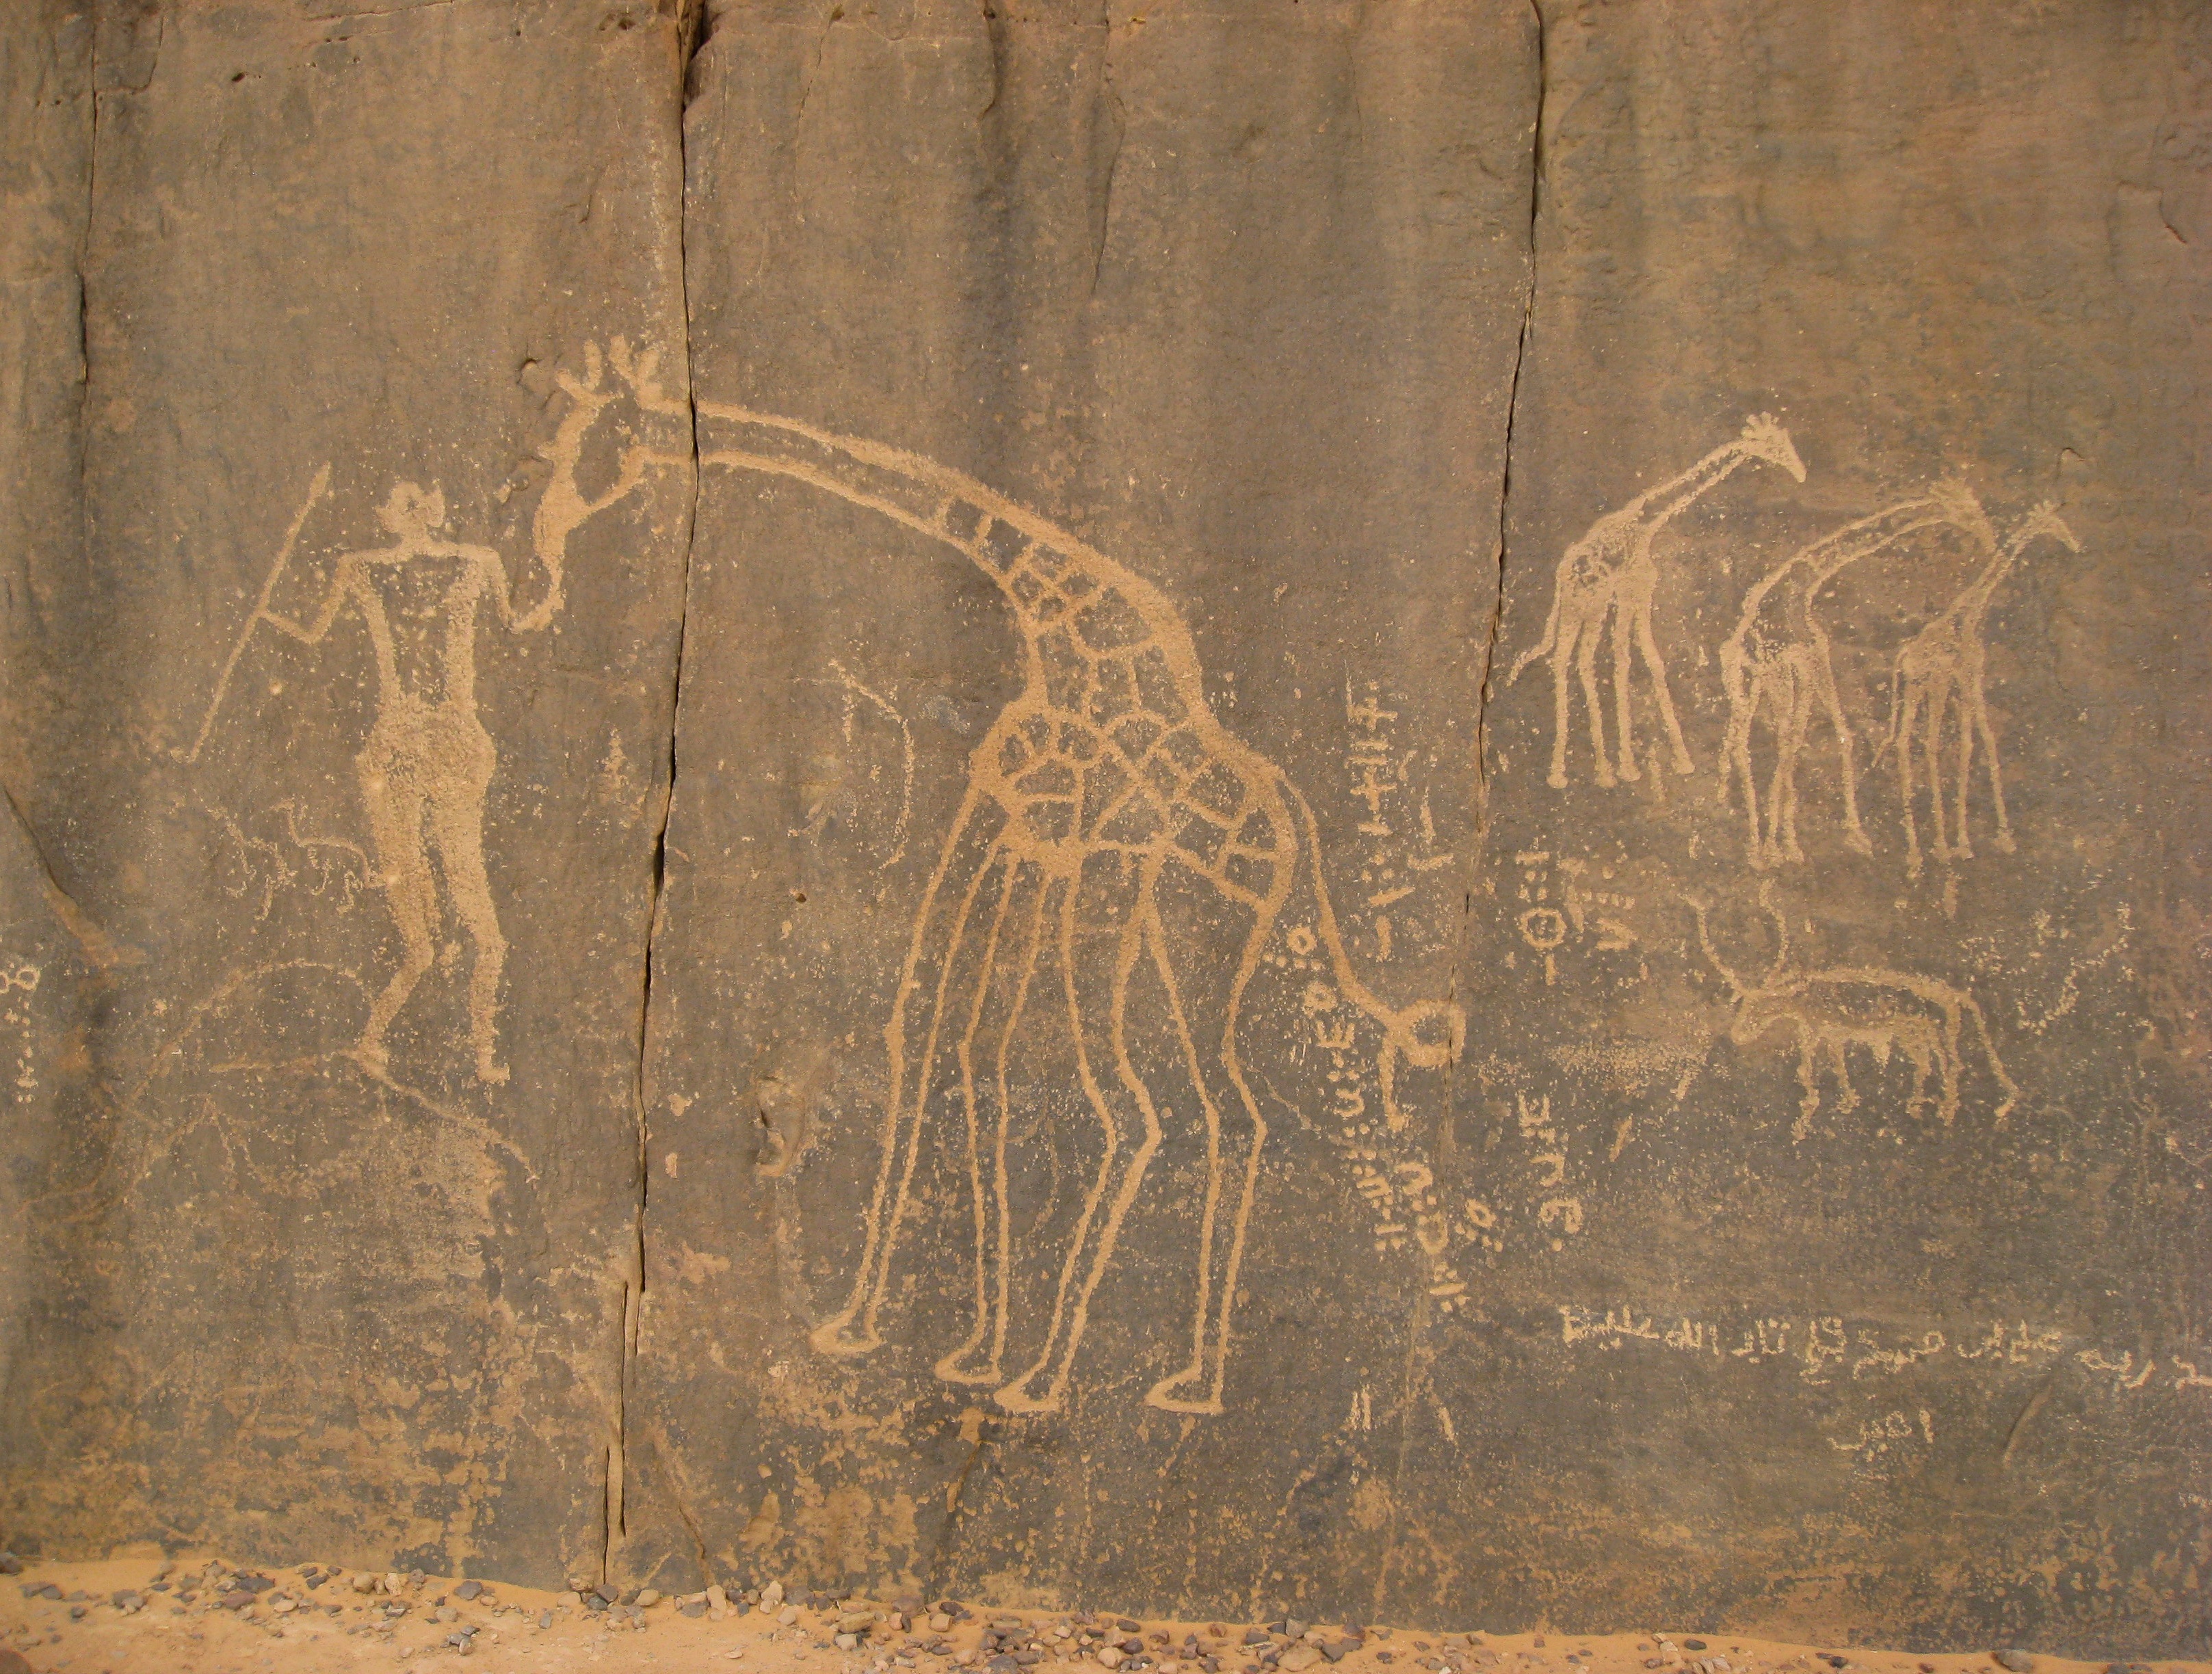
wood, texture, wall, formation, soil, material, painting, art, geology, temple, relief, giraffes, sahara, prehistory, ancient history, tassili, cave paintings